Escape from Bug Island

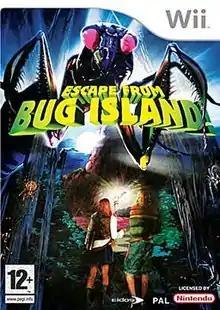
European box art

Escape from Bug Island, titled in Japan, is a survival horror video game developed by Spike and released for the Wii in 2006.